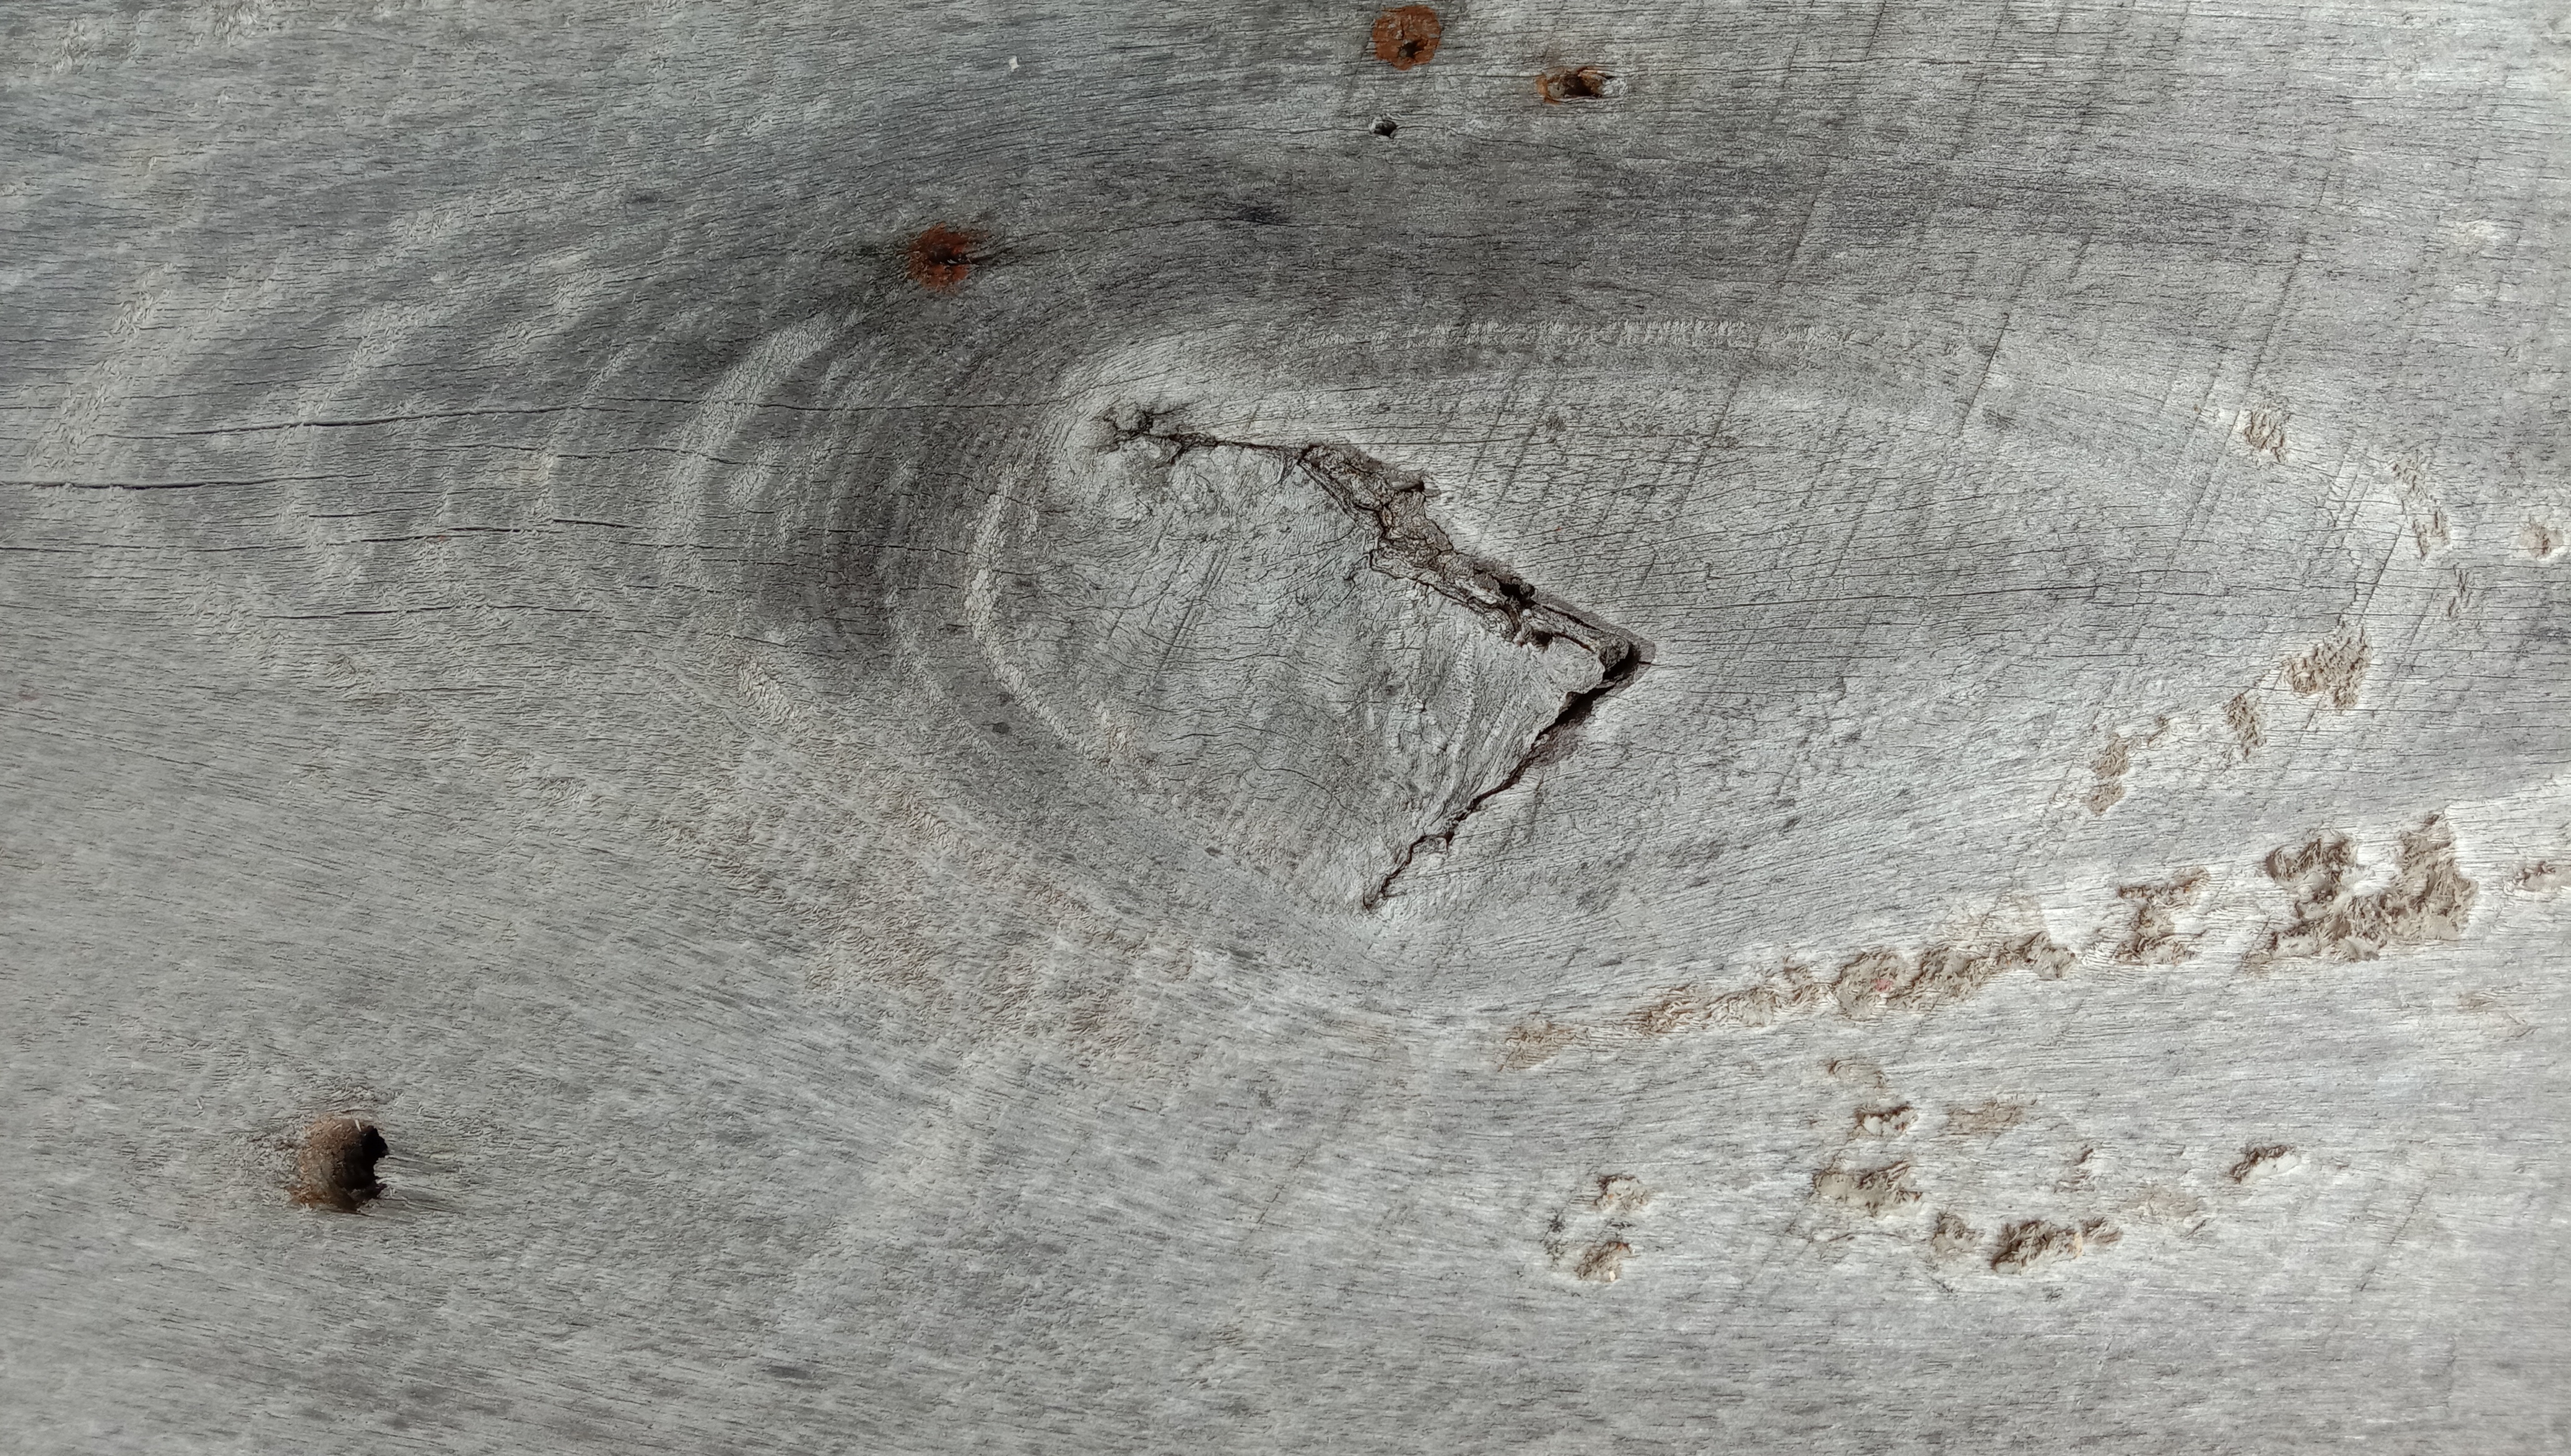
wooden, background, wood, hardwood, board, texture, timber, panel, surface, natural, floor, material, backdrop, wall, grain, plank, pattern, brown, old, table, decorative, nature, oak, dark, vintage, plywood, pine, beech, wallpaper, grunge, teak, parquet, laminate, abstract, textured, design, light, furniture, lumber, rough, strip, desk, veneer, frame, interior, antique, structure, carpentry, empty, grey, asphalt, flooring, road surface, art, concrete, geology, landscape, plaster, rock, soil, bedrock, visual arts, sand, slope, font, trunk, paper, monochrome, drawing, shadow, monochrome photography, stain, circle, metal, cement, illustration, wood flooring